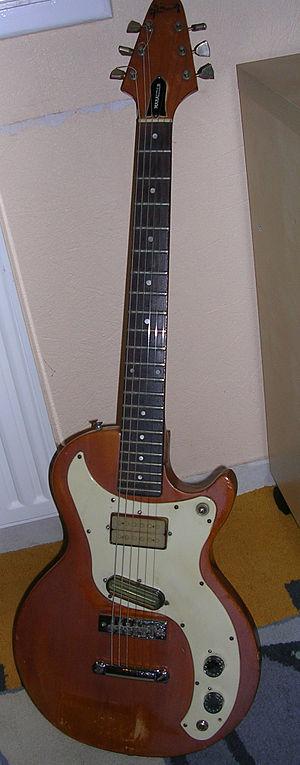
Guitare Gibson Marauder
La Gibson Marauder est une guitare électrique, produite par Gibson aux États-Unis entre 1974 et 1979. Conçue par Bill Lawrence, elle a été introduite pour aller de pair avec la basse grabber, et était proposée en entrée de gamme dans le catalogue Gibson. Elle était disponible pour un prix avoisinant les 400$.